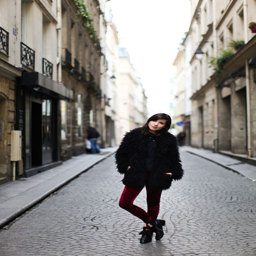
looking to step up your winter look ? there 's no better style set to take cues from than our favorite fashion girls .